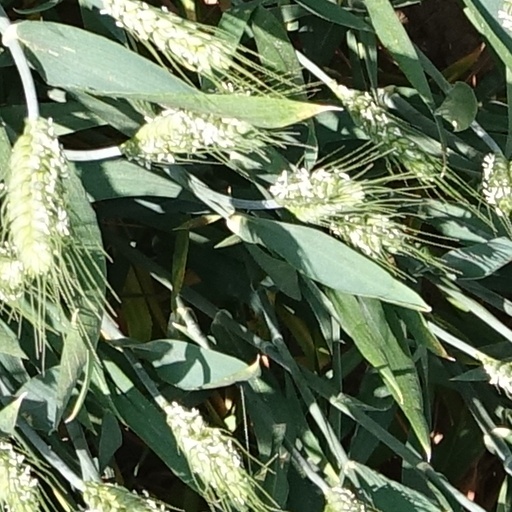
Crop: wheat